Aberffrwd railway station

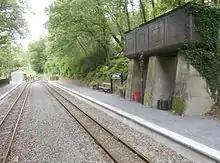
Aberffrwd railway station showing new (2013) platforms and the (still unpainted) station building.

In 2013 a substantial grant was received from the European Union's European Agricultural Fund for Rural Development as part of the Welsh Government's strategic plan for infrastructure development in rural communities. This grant led to the Vale of Rheidol Railway making substantial investment in five of its smaller stations. At Aberffrwd this funding has allowed for the construction of two raised and surfaced platforms, permitting passengers to join or alight from trains on the level, and also the construction of a station building containing an open waiting shelter for passengers, and a station office for staff. Funding also permitted fencing work, landscaping, and the development of the station approach from the nearby road. The facilities were installed in time for the 2013 operating season, and were completed by the end of that year.